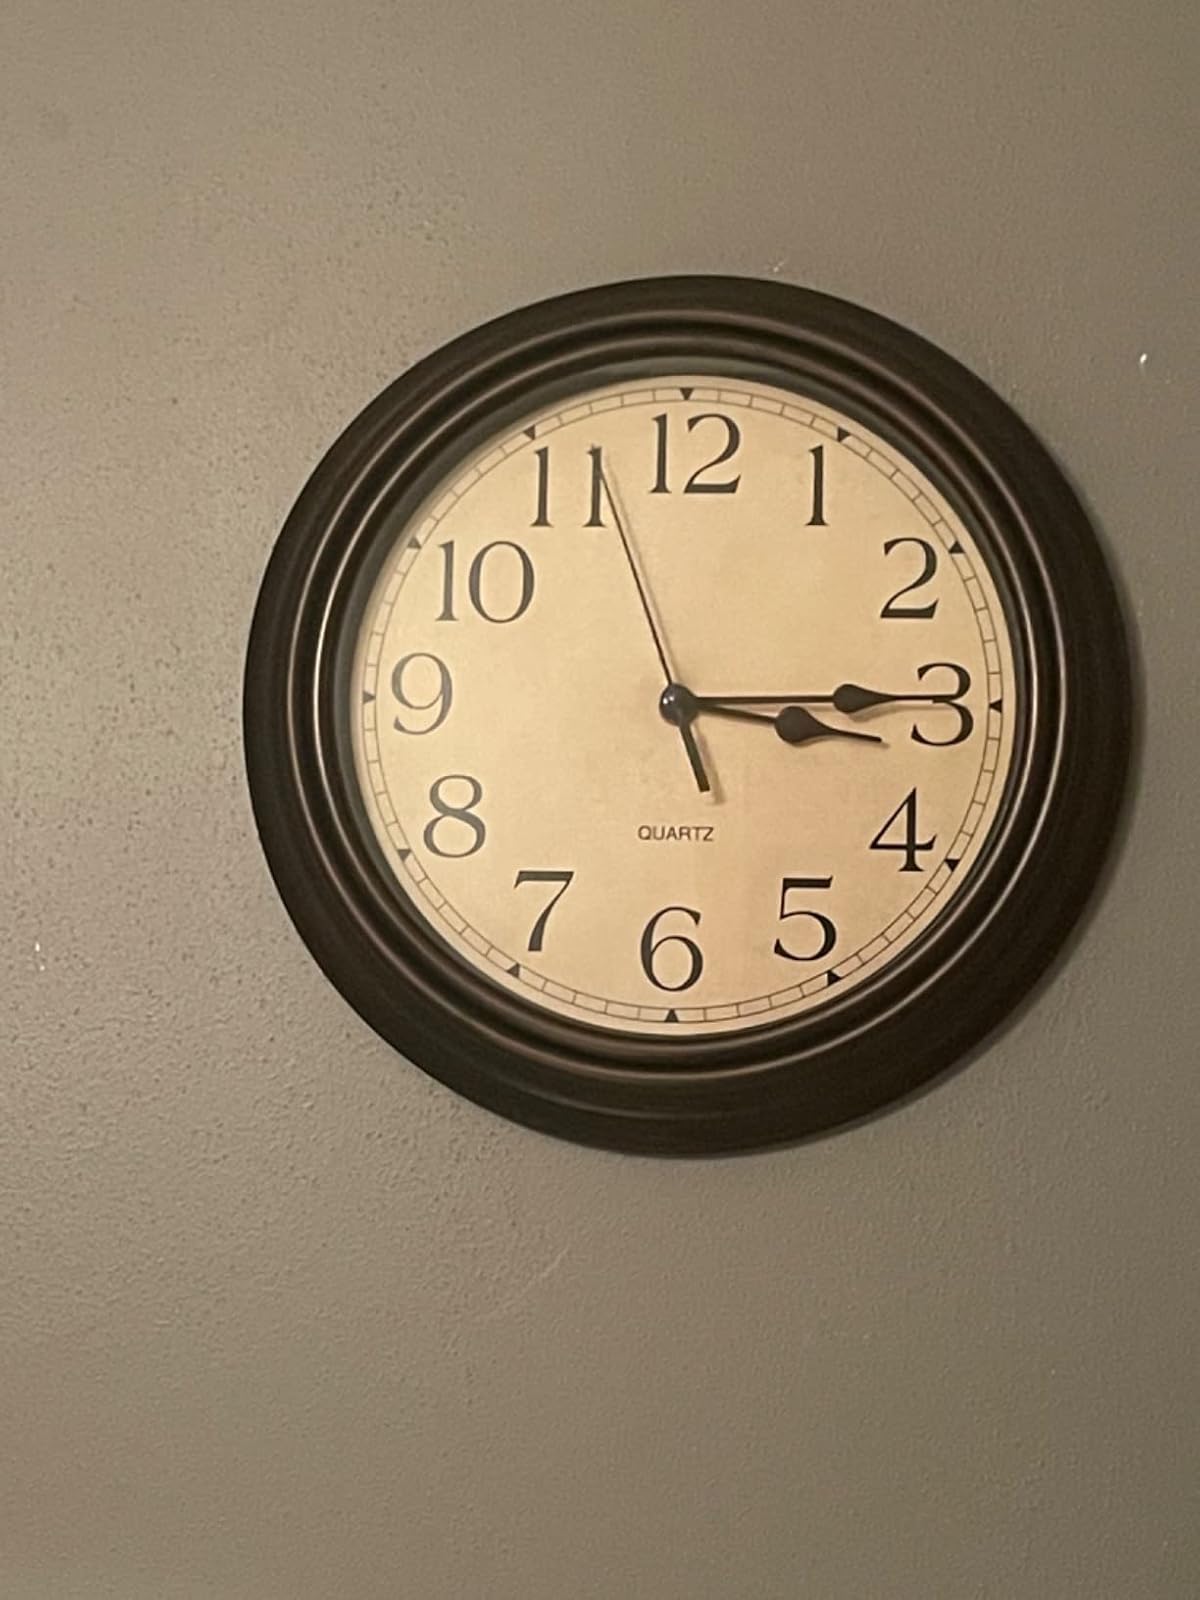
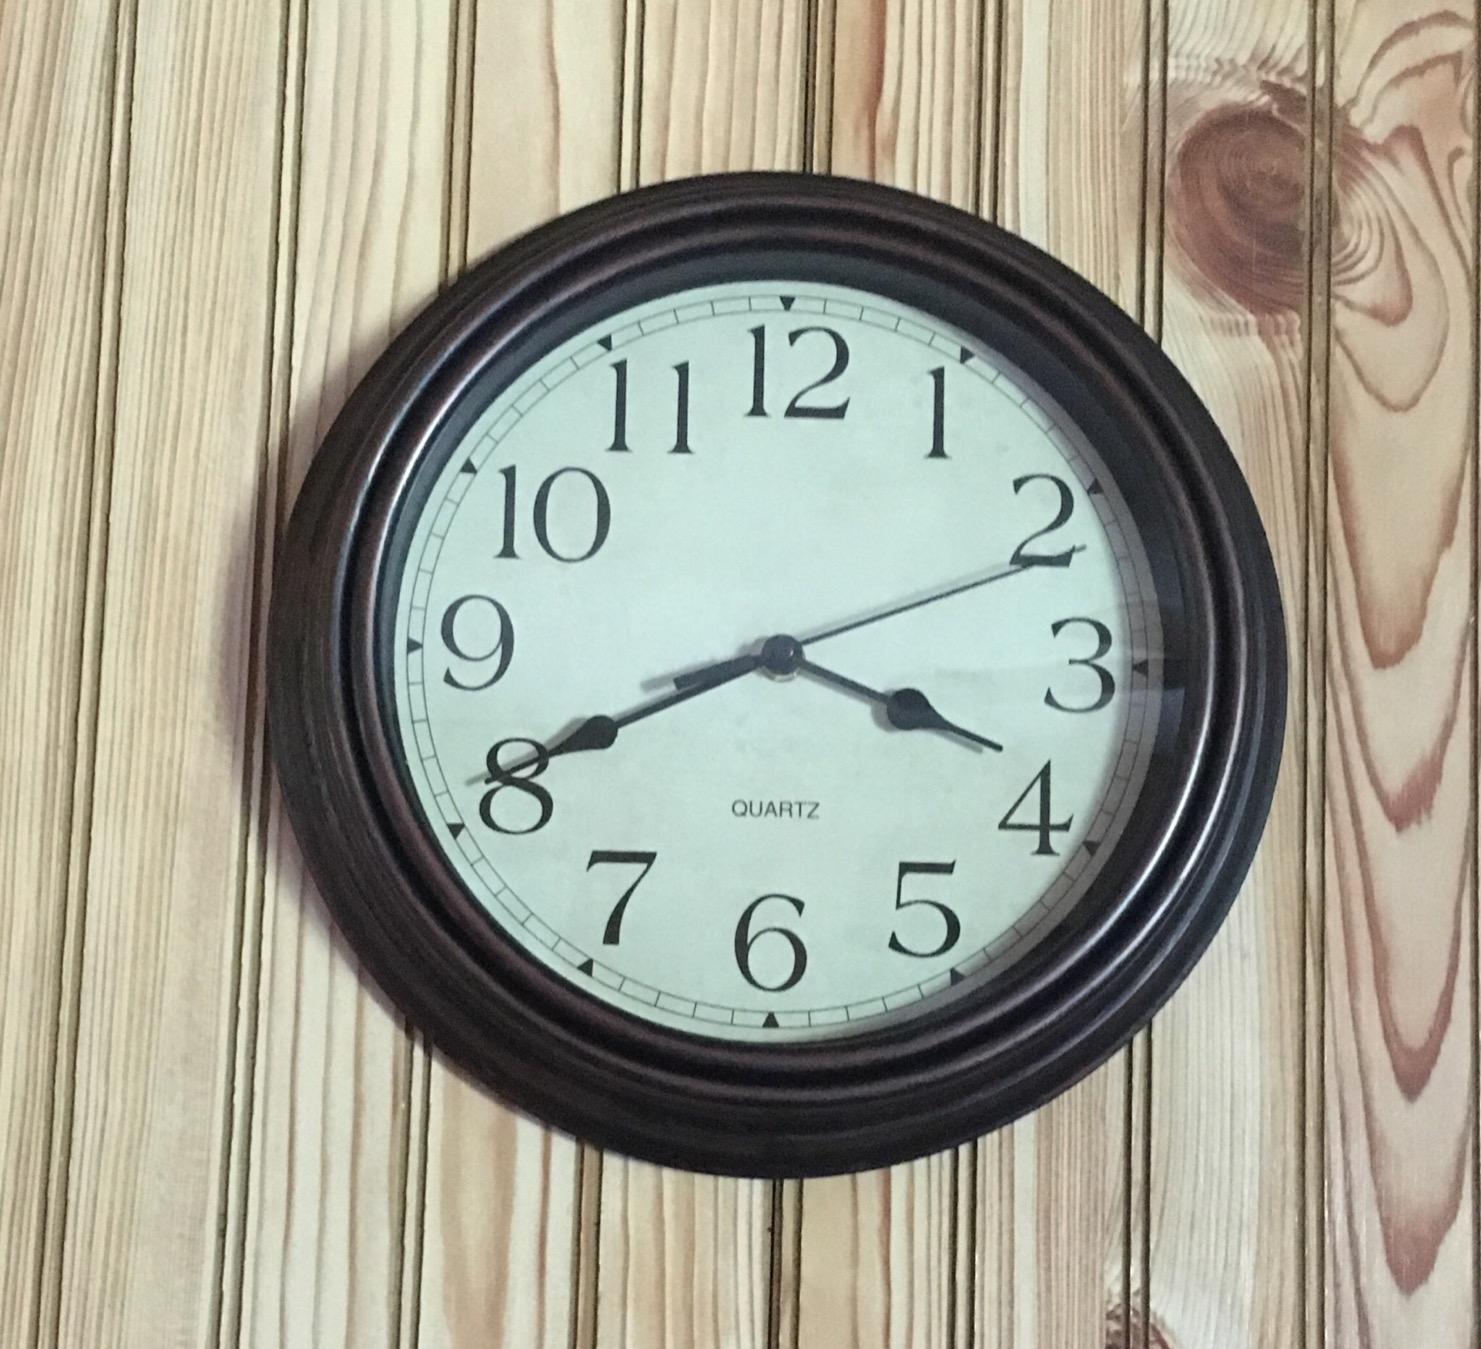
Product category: clock
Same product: yes